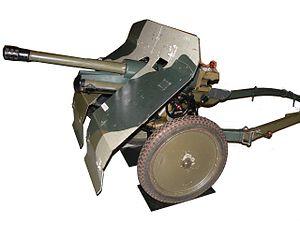
canon anti-char suisse
Les équipements de l'Armée suisse, rassemblent différentes sortes de véhicules, des chars de combat, des véhicules de transport de troupe ainsi que des hélicoptères de transport et des avions de combat en service dans les Forces terrestres ou les Forces aériennes.